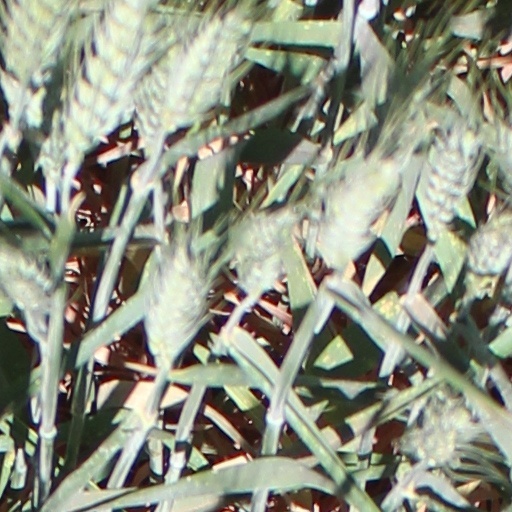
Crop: wheat